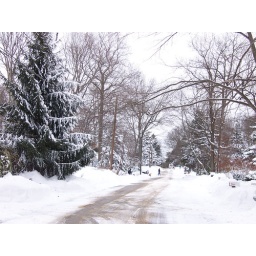
The street dressed in white